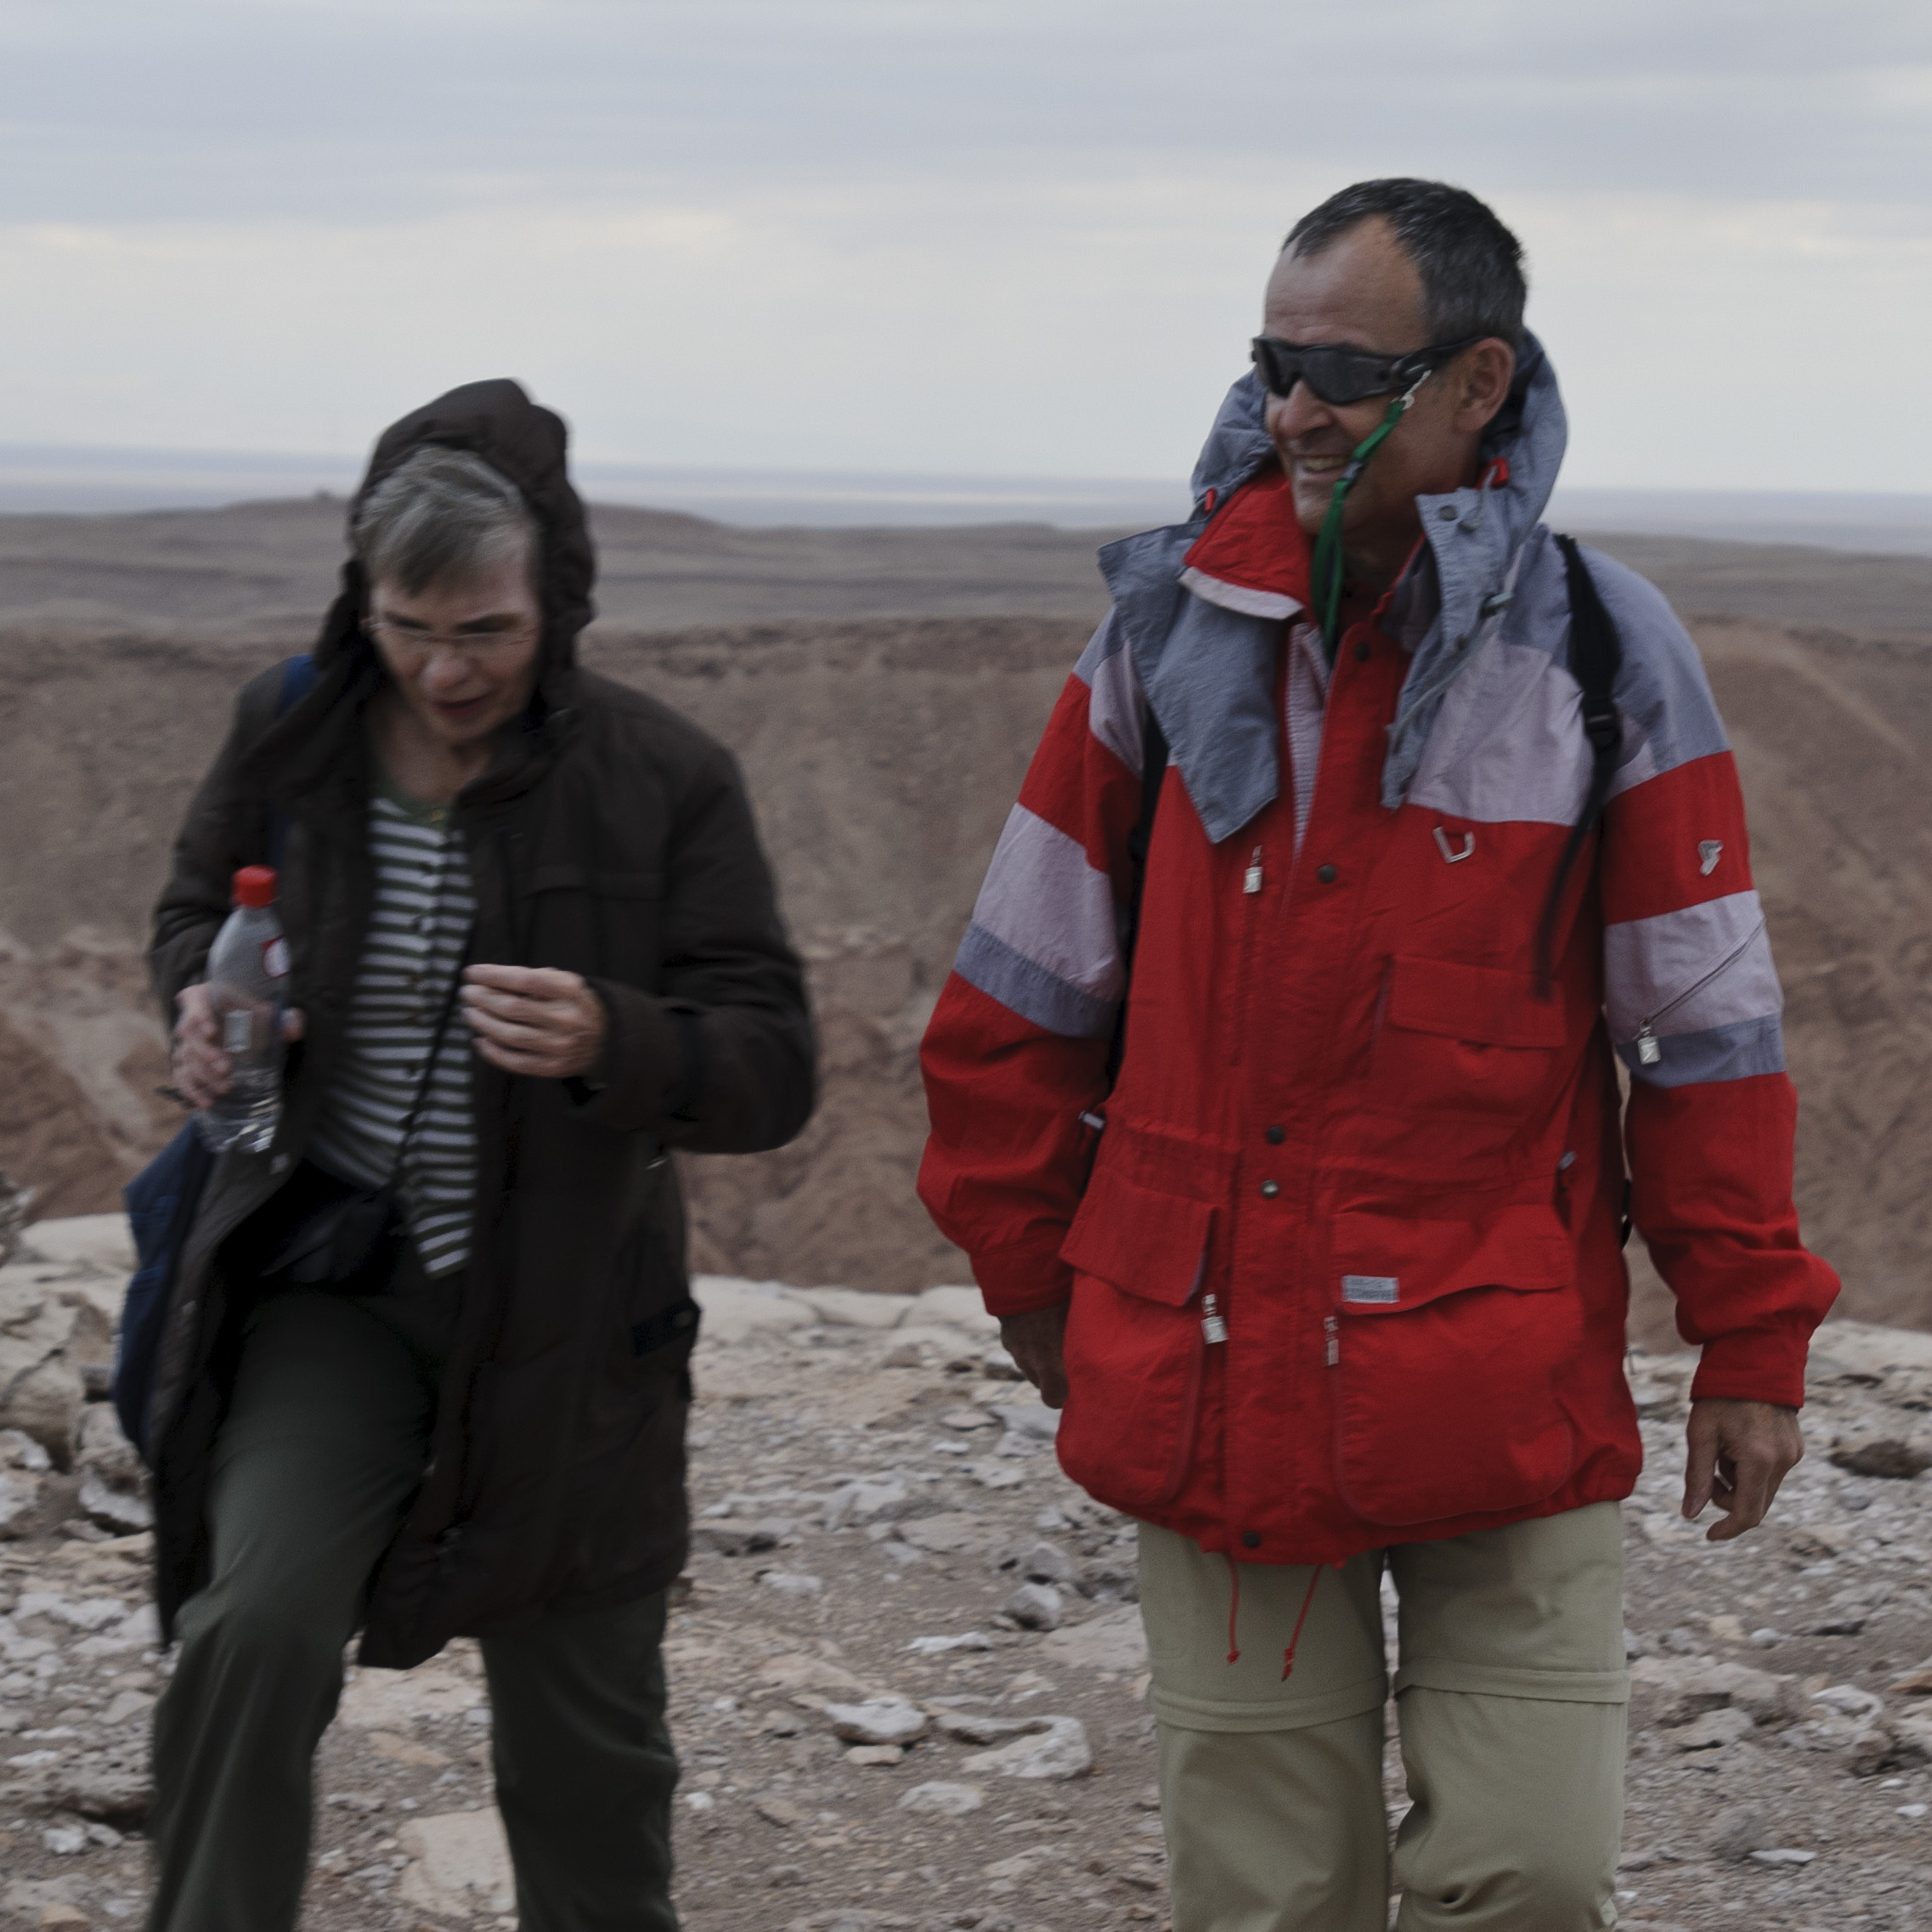
walking, winter, hiking, adventure, nikon, chile, mountaineering, sanpedrodeatacama, d300